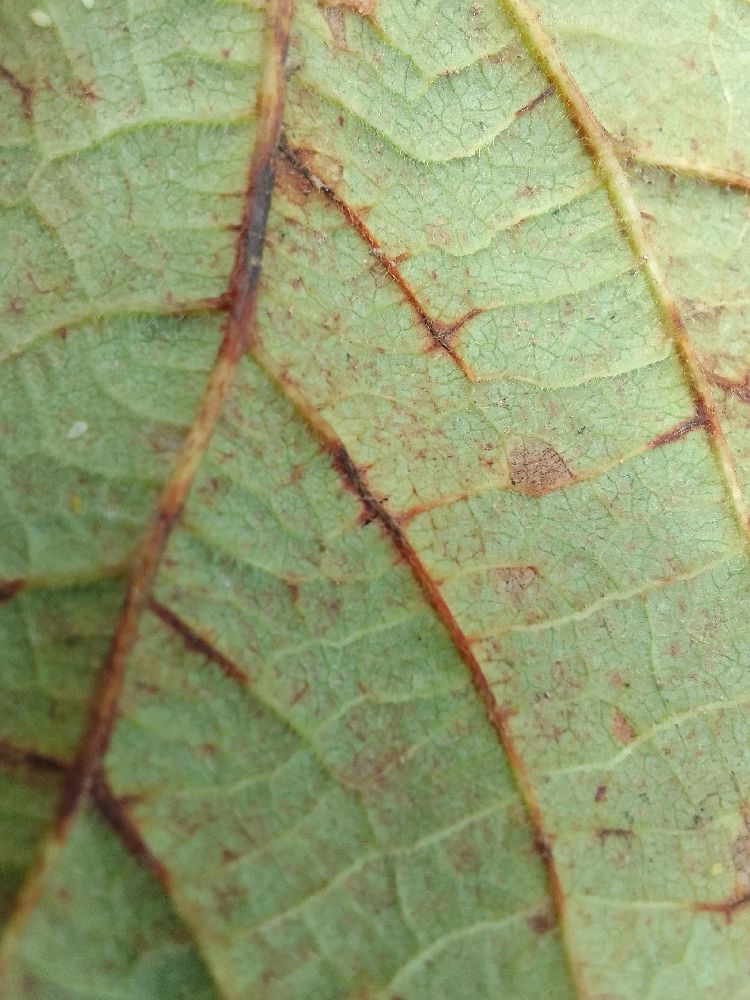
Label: anthracnose